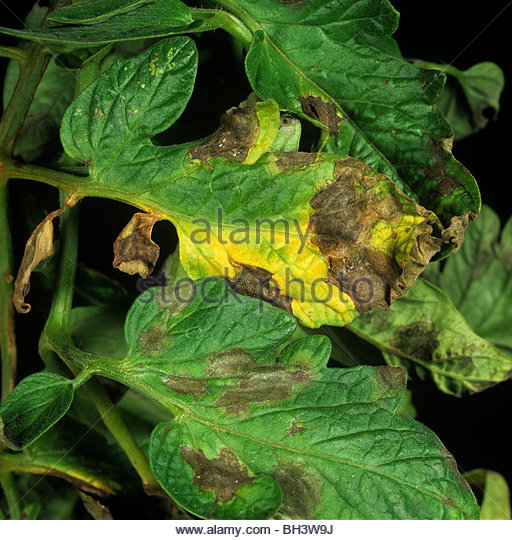
Labels: Tomato leaf late blight, Tomato leaf late blight